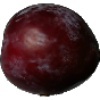
Label: Plum 1